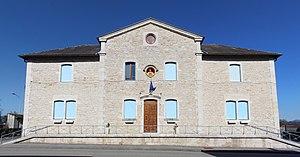
Mairie de Contrevoz.